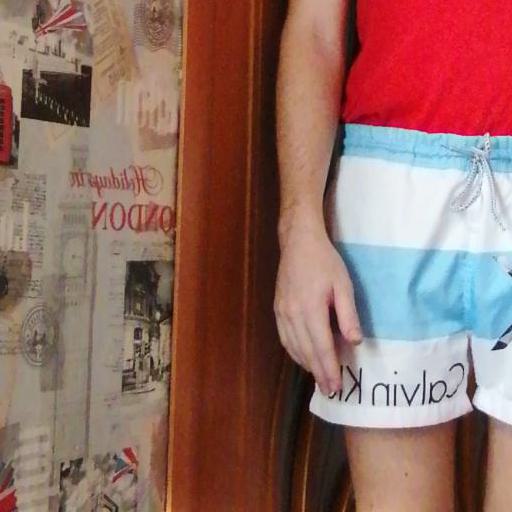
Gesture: no_gesture